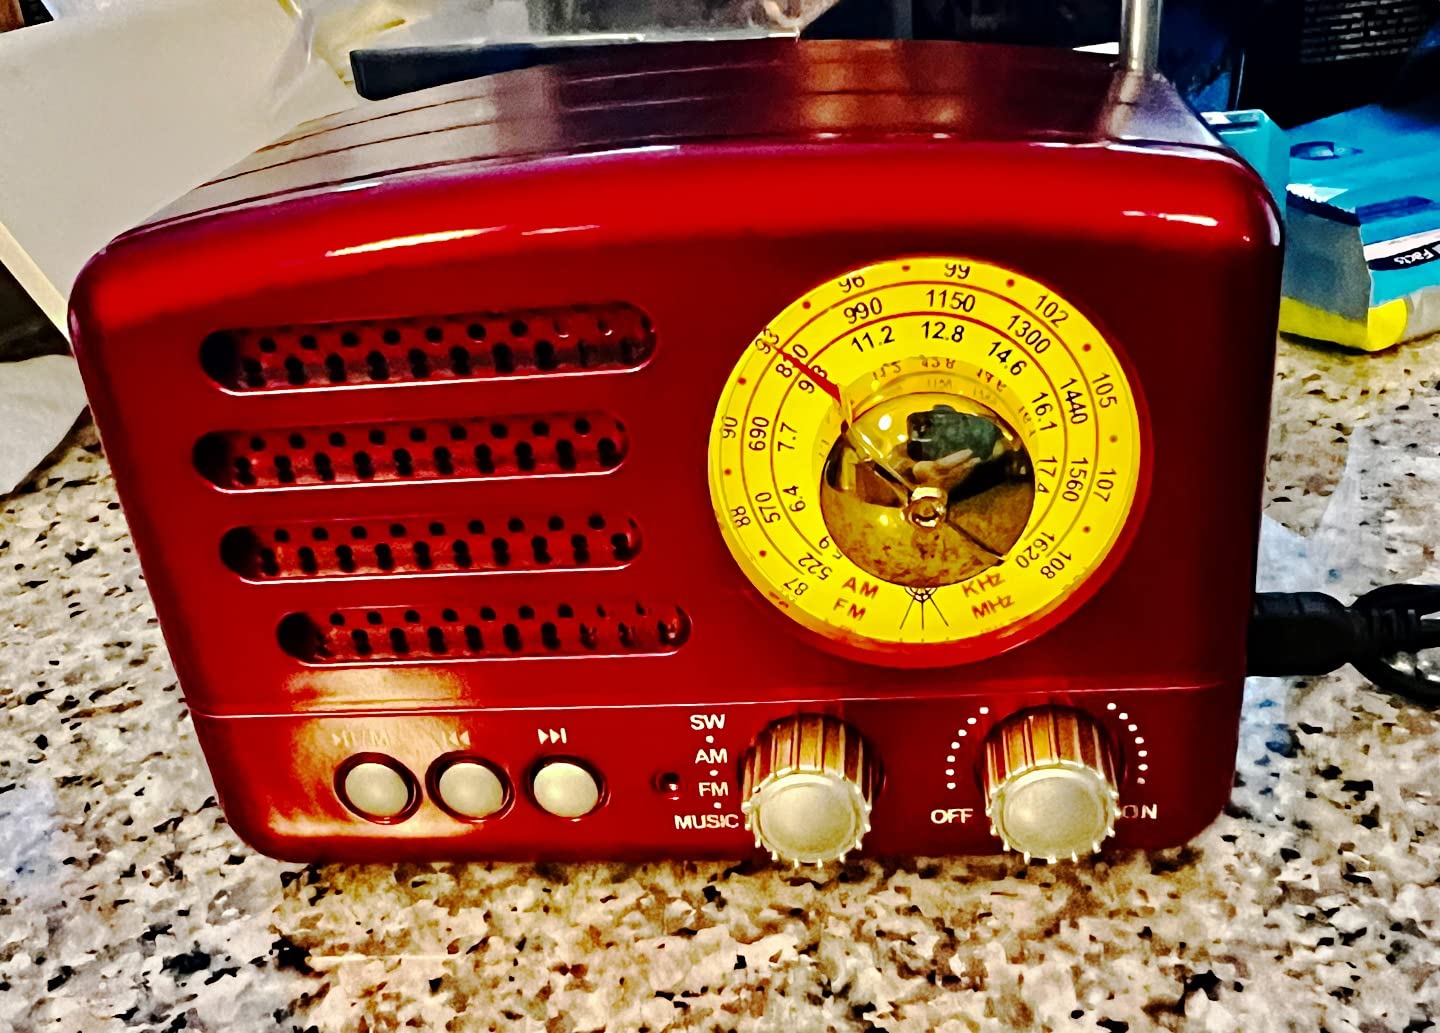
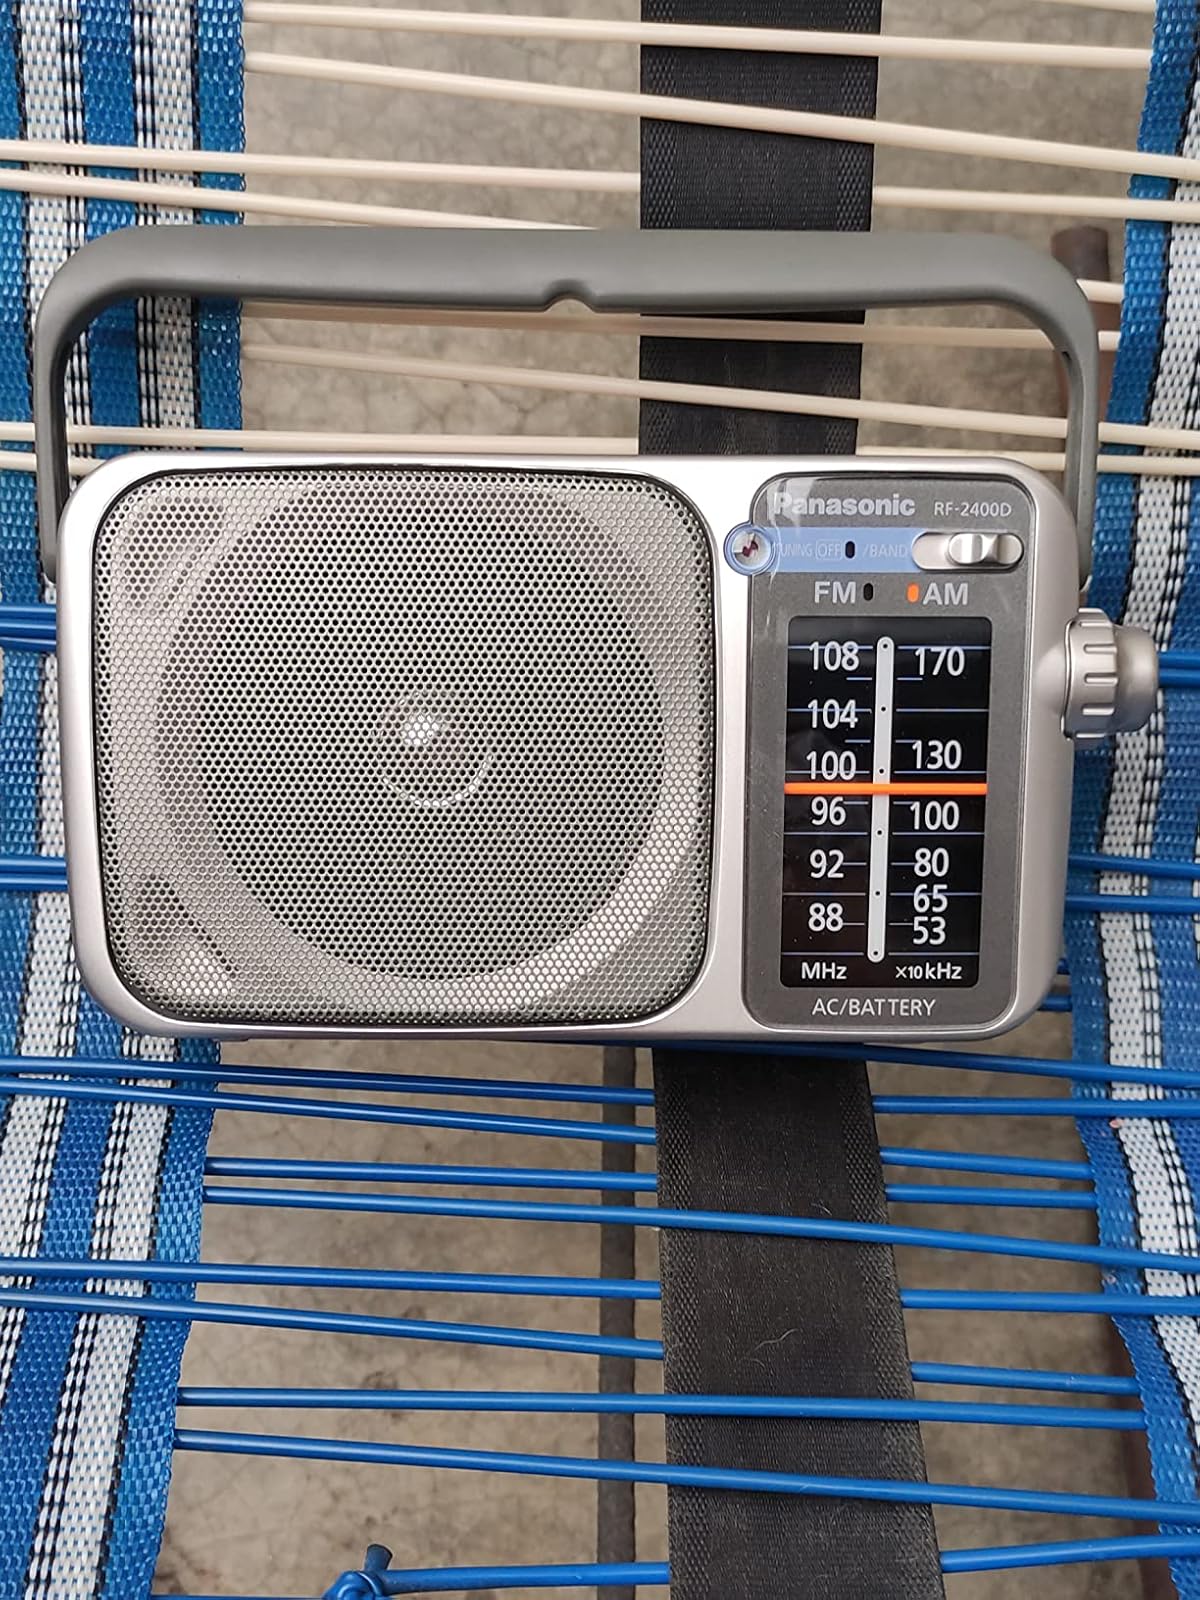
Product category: radio
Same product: no